Manon

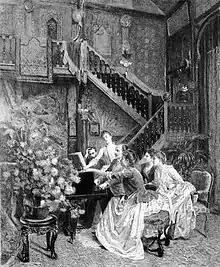
"Gathering around a score" by Charles Baude (1853–1935) shows Massenet rehearsing "Manon" with Sibyl Sanderson in Pierre Loti's drawing room. It was used as the cover of "Le Théâtre" in July 1889.

The opera was a mainstay of the Opéra-Comique in Paris, reaching its 1,000th performance there in 1919, its 1,500th in 1931 and 2,000th in 1952.